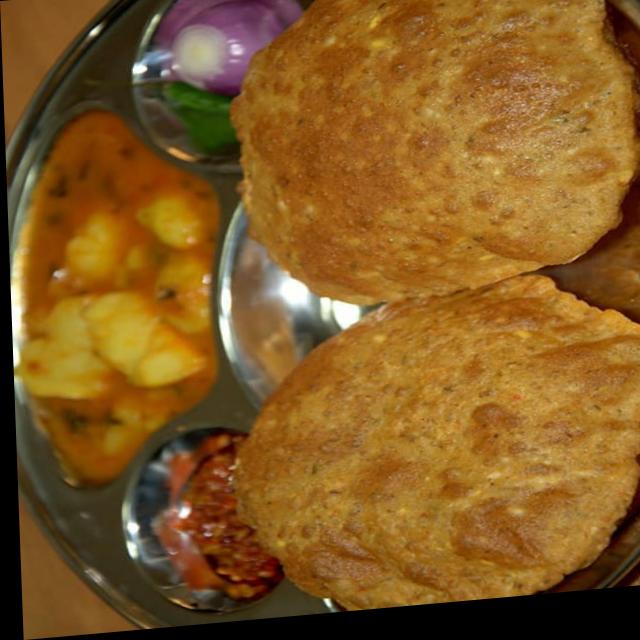
Dish: chole_bhature